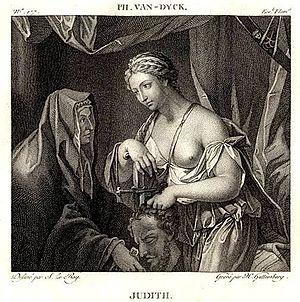
Heinrich Guttenberg est un graveur d'interprétation à l'eau-forte et au burin, allemand, né le 29 avril 1749 à Wöhrd, près de Nuremberg. L'essentiel de sa vie se partage entre Paris, où on le situe avec son frère aîné Carl Guttenberg dans l'entourage de Jean-Georges Wille, et Nuremberg où il est mort accidentellement le 16 janvier 1818.